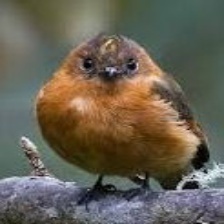
Species: CINNAMON FLYCATCHER
Scientific name: PYRRHOMYIAS CINNAMOMEUS